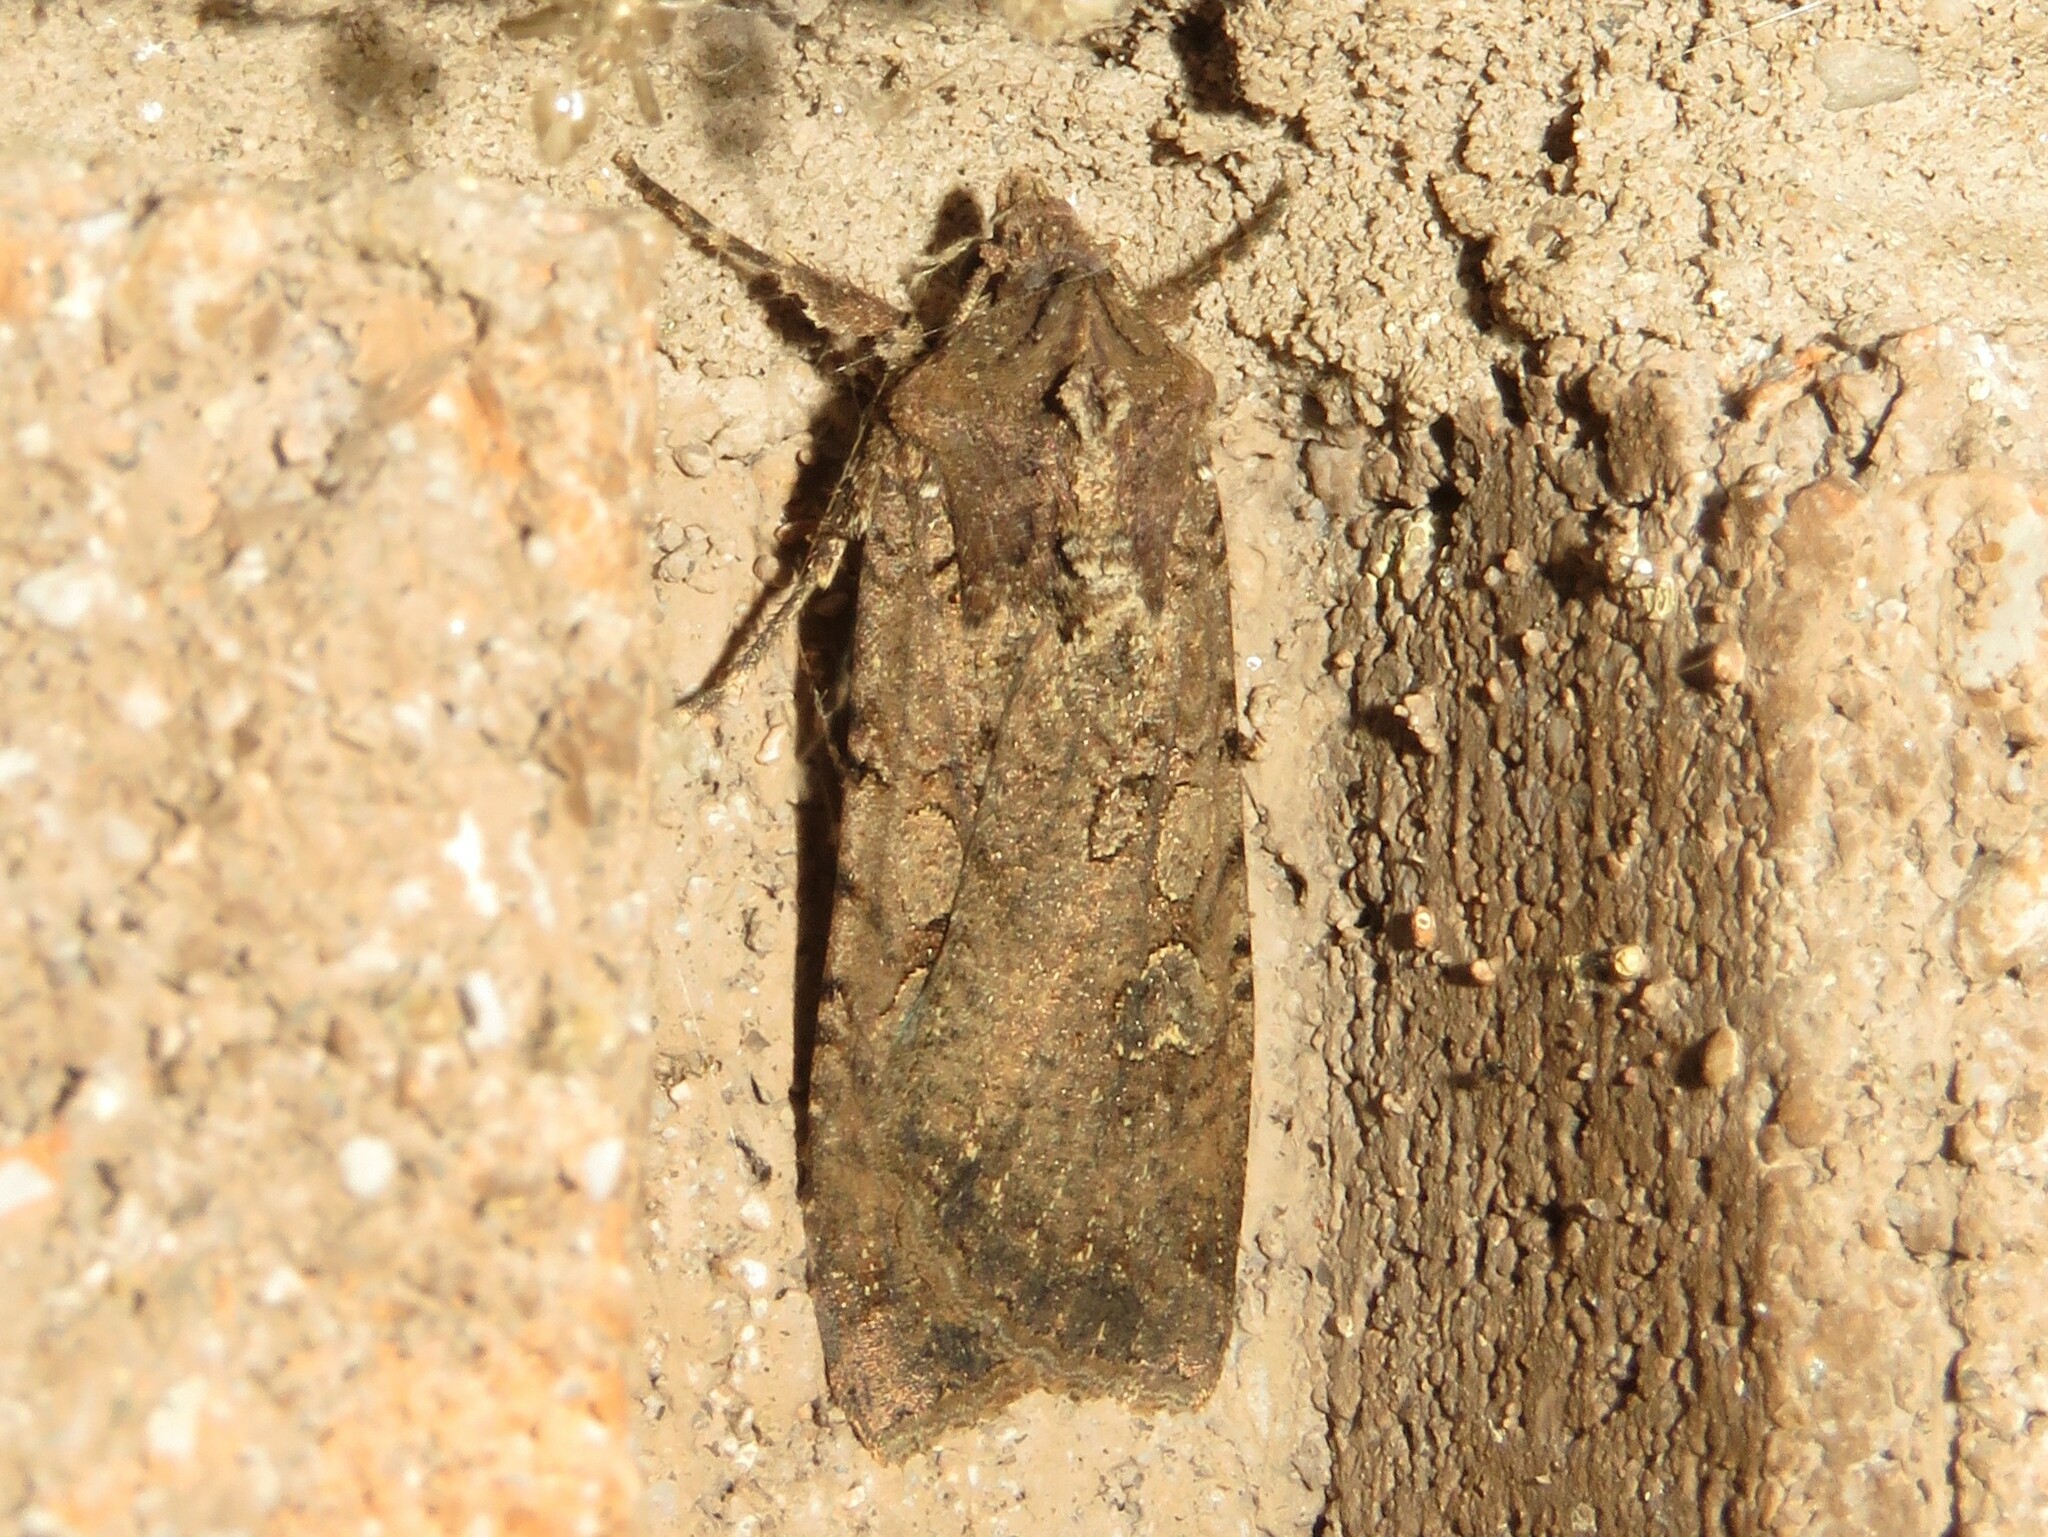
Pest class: cutworms